Paul Radisich

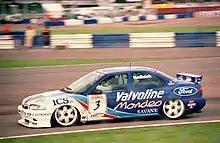
Radisich driving for Ford at Silverstone during the 1995 British Touring Car Championship season.

He won the 1993 and 1994 Touring Car World Cup events at Monza and at Donington respectively. 1993 was his first British Touring Car Championship (BTCC) season, in a Ford Mondeo prepared by Andy Rouse. He finished 3rd in the series despite only competing in half the year. He would again drive for Andy Rouse in 1994 where he finished 3rd again behind Gabriele Tarquini for Alfa Romeo and Alain Menu for Renault. Radisich would again drive for Andy Rouse in 1995 but by the end of the 1995 season the car had reached the end of its development cycle and was increasingly uncompetitive during the end of the 1995 season and in the 1996 season when West Surrey Racing took over the Ford team from Andy Rouse. 1996 would be a disappointment for the Ford team with no podium places and Radisich finishing 13th in the championship. 1997 would see a new Mondeo however it too was uncompetitive, and would not challenge the front running teams. In 1998 he raced for Peugeot where he again had a disappointing season. He left the series and went to race for Dick Johnson Racing in the V8 Supercar series in Australia.